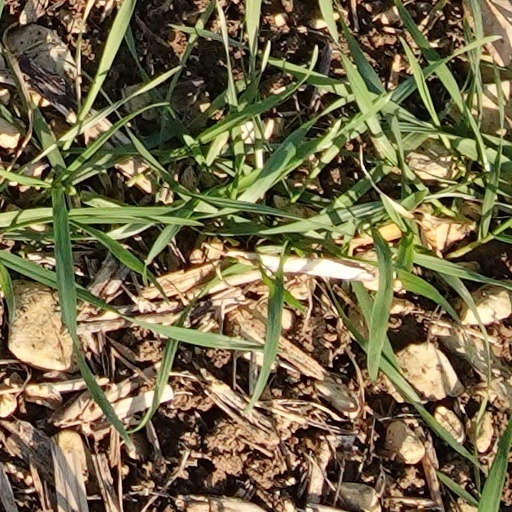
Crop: wheat